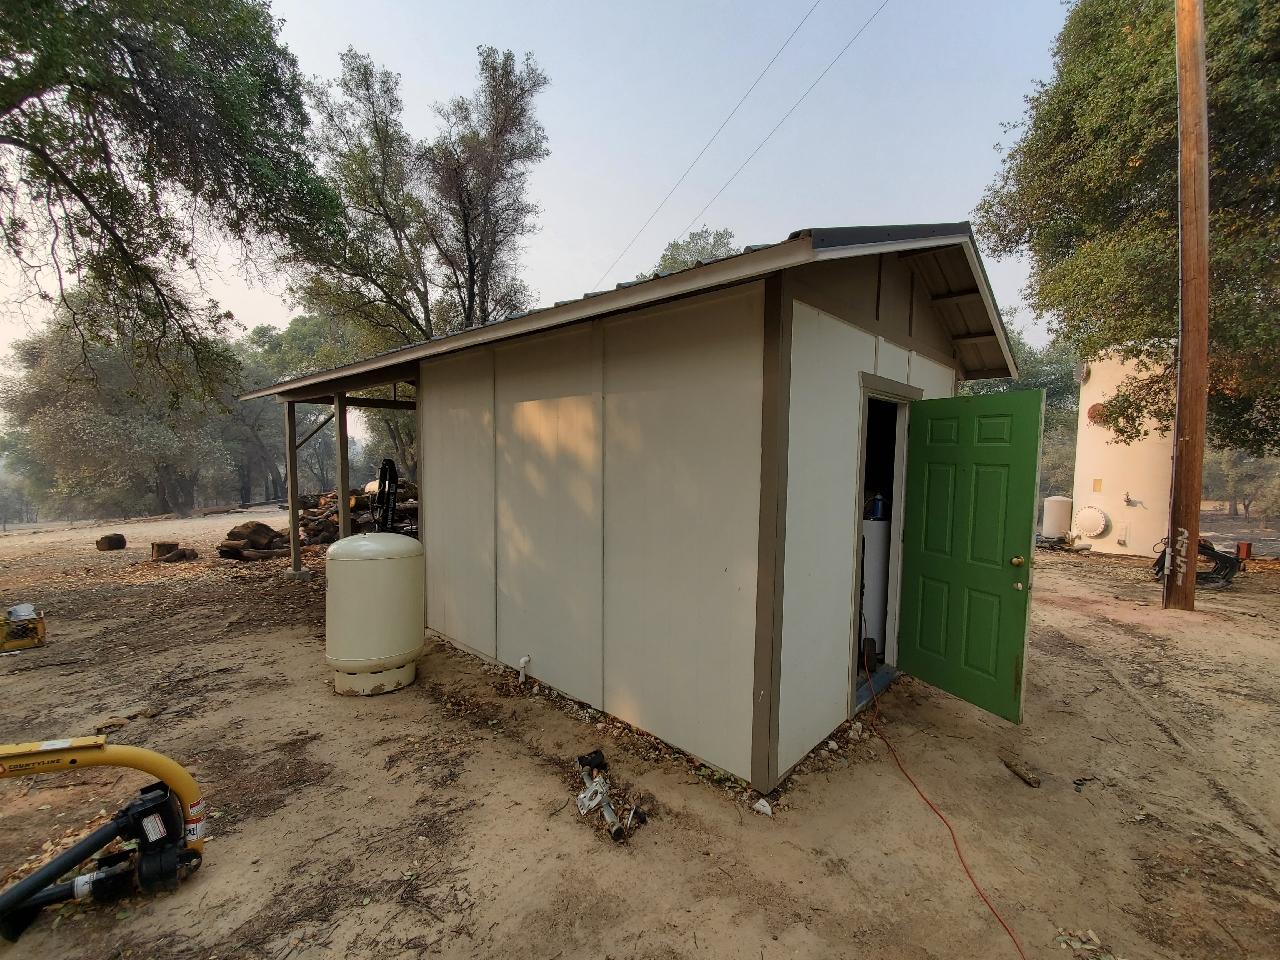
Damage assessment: no_damage